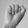
ASL letter: A